Paavo Nurmi

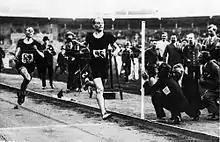
Nurmi beats Wide to a win in Stockholm, July 1926.

A bronze statue of Nurmi was sculpted by Wäinö Aaltonen in 1925. The original is held at the art museum Ateneum, but copies cast from the original mould exist in Turku, in Jyväskylä, in front of the Helsinki Olympic Stadium and at the Olympic Museum in Lausanne, Switzerland. In a widely publicized prank by students of the Helsinki University of Technology, a miniature copy of the statue was discovered in the 300-year-old wreck of the Swedish war ship "Vasa" when it was lifted from the bottom of the sea in 1961. Statues of Nurmi were also sculpted by Renée Sintenis in 1926 and by Carl Eldh, whose 1937 work "Löpare" ("Runners") depicts a battle between Nurmi and Edvin Wide. "Boken om Nurmi" ("The Book about Nurmi"), released in Sweden in 1925, was the first biographical book on a Finnish sportsman. Finnish astronomer Yrjö Väisälä named the main belt asteroid 1740 Paavo Nurmi after Nurmi in 1939, while Finnair named its first DC-8 "Paavo Nurmi" in 1969. Nurmi's former rival Ville Ritola boarded the plane when he moved back to Finland in 1970.